Peter Bevan-Baker

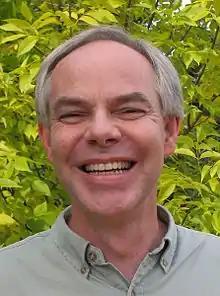

Peter Stewart Bevan-Baker (born 3 June 1962) is a Scottish-Canadian politician. He served as the leader of the Green Party of Prince Edward Island from 2012 to 2023. He is currently the member of the Legislative Assembly of Prince Edward Island representing New Haven-Rocky Point (formerly representing Kellys Cross-Cumberland). He previously stood as a candidate for both the Green Party of Ontario and the Green Party of Canada. Bevan-Baker is a dentist by profession as well as being an active writer, musician and public speaker. Bevan-Baker served as the Leader of the Official Opposition in the 66th General Assembly of Prince Edward Island from 2019 to 2023.